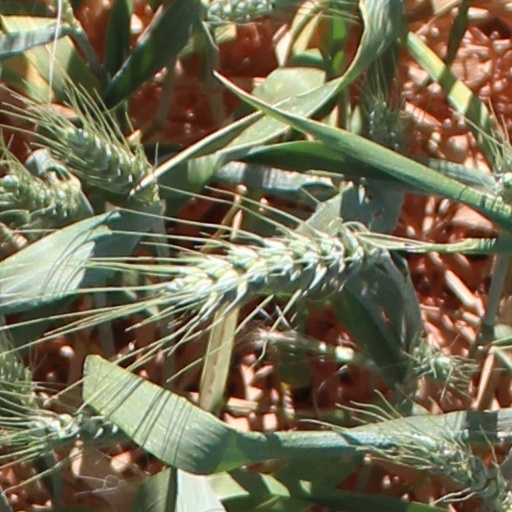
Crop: wheat